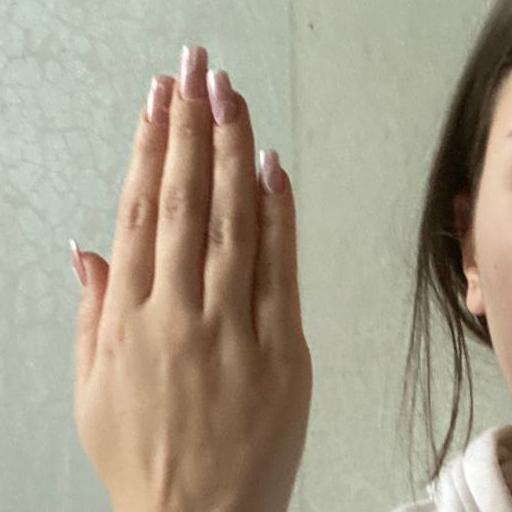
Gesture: stop_inverted